Torque vectoring

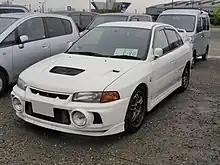
Lancer Evolution IV GSR with AYC (Japan, 2014)

At about the same time, the Lancer Evolution IV GSR was equipped with a similar "Active Yaw Control" (AYC) system in 1996. AYC was fitted to the rear wheels and similarly works to counteract understeer through a series of electronically controlled clutches that control torque output.